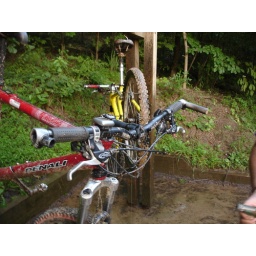
I broke the bar end off of my bike in a glorious wreck.